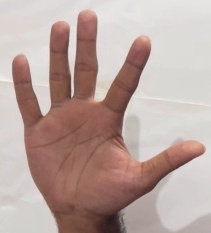
ASL sign: 5